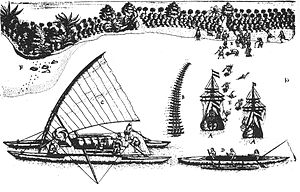
Abel Tasman / Første ekspedition / Returrejse
Tongatapu-bugten med de to skibe, tegning af Isaack Gilsemans
Abel Janszoon Tasman var en nederlandsk søfarer og opdagelsesrejsende. Han er bedst kendt for sine rejser i 1642 og 1644 i tjeneste hos VOC. Han var den første europæer, der besøgte Tasmanien og New Zealand. Han kortlagde også store dele af Australien.